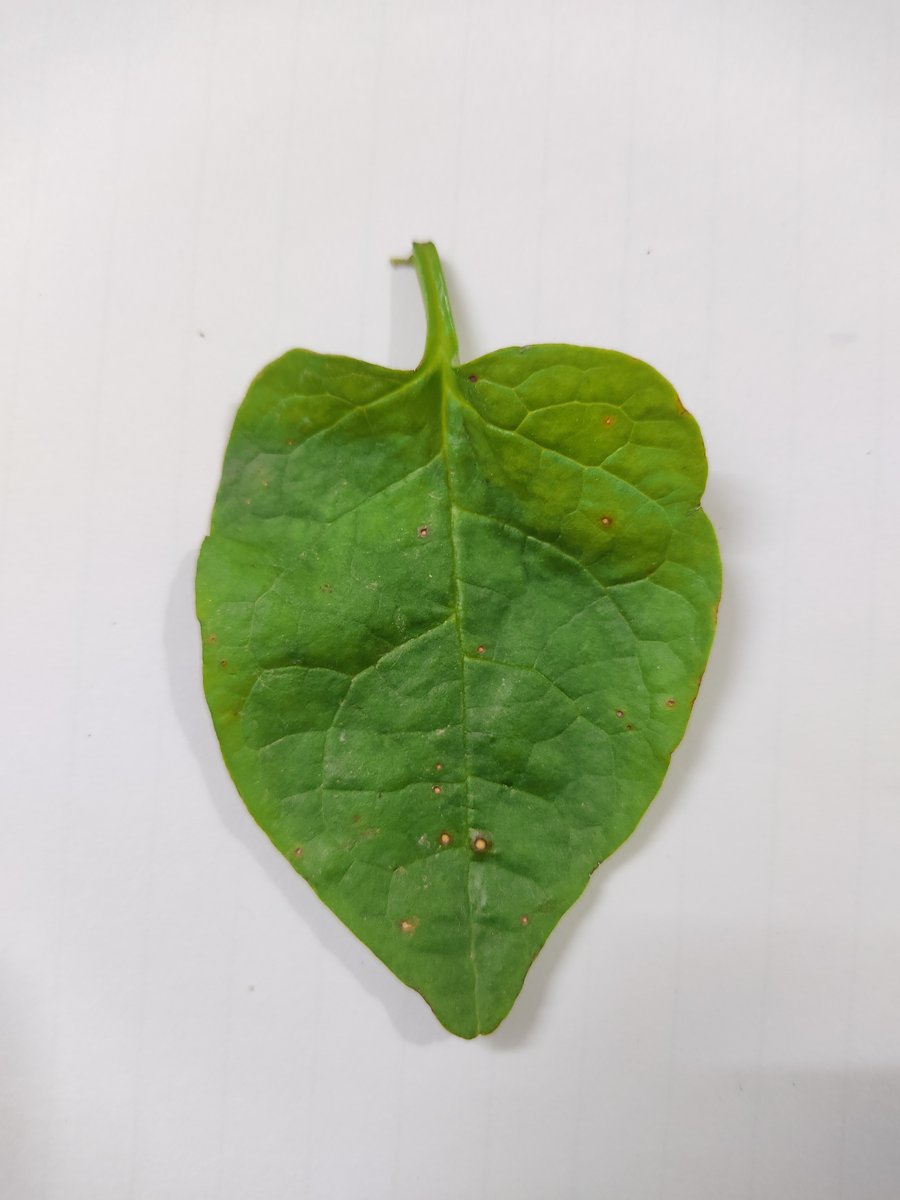
Label: Bacterial-Spot